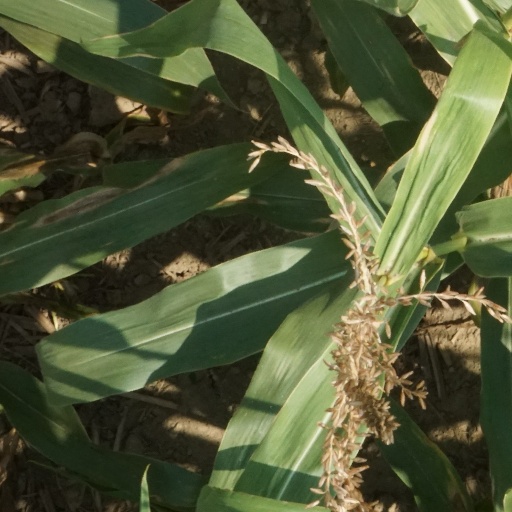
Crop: maize; corn